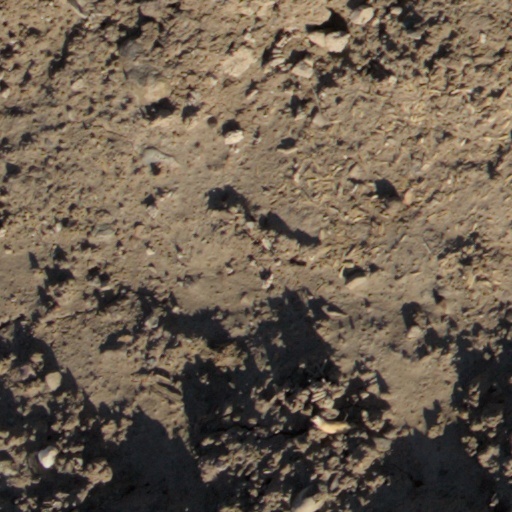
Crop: wheat